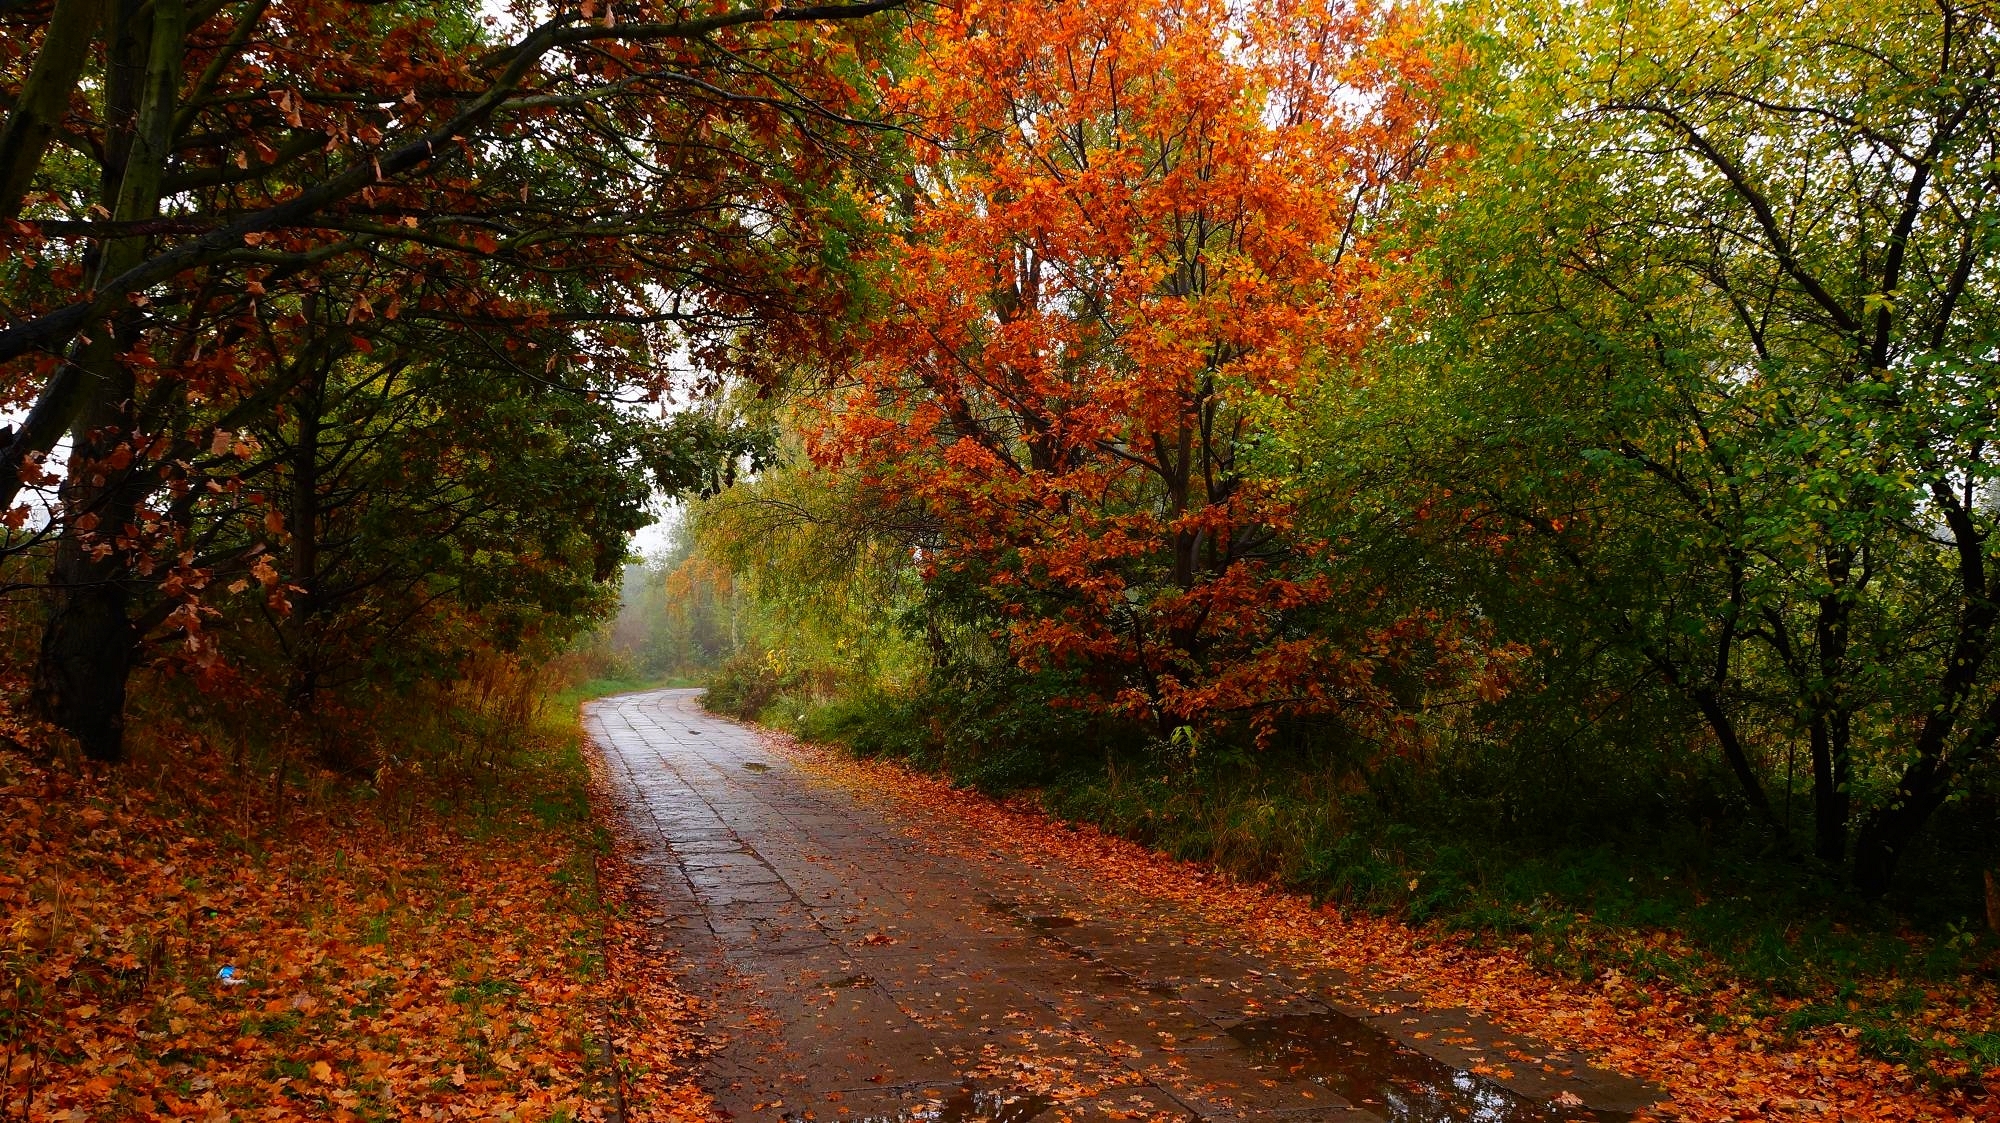
autumn, tree, road, park, brown, plant, leaf, natural landscape, road surface, branch, wood, sunlight, vegetation, asphalt, trunk, biome, atmospheric phenomenon, grass, twig, deciduous, thoroughfare, woody plant, landscape, Tints and shades, People in nature, forest, trail, temperate broadleaf and mixed forest, flowering plant, woodland, grove, shrub, lane, Northern hardwood forest, path, old growth forest, plant stem, dirt road, valdivian temperate rain forest, tropical and subtropical coniferous forests, maple, shadow, soil, temperate coniferous forest